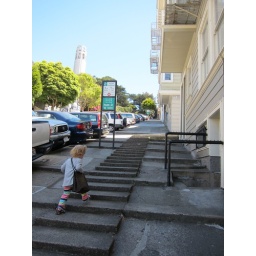
With her bag of new hats over her shoulder, Em set out to summit Coit tower without assistance.